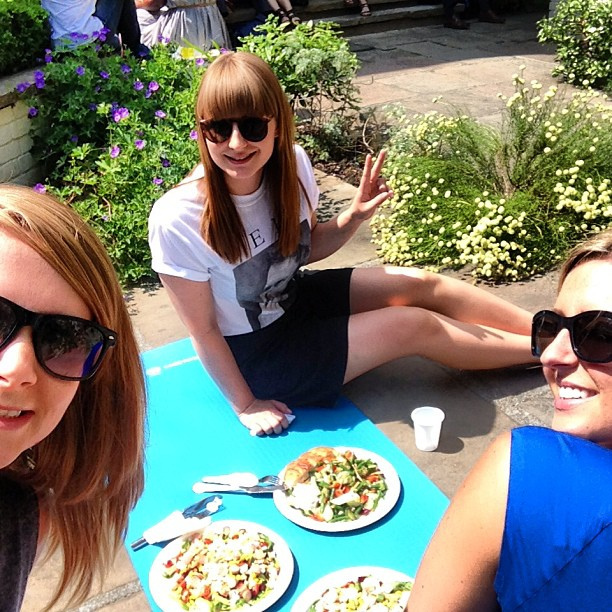
user: Given an image and a question. Answer the question in a short answer. Question: What is the mood of the women? Short Answer:
assistant: happy